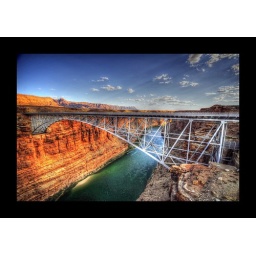
Navajo bridge over Colorado river